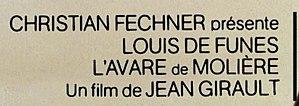
Extrait de l'affiche du film L'Avare (1980).
L'Avare est un film comique français réalisé par Jean Girault et Louis de Funès, sorti en 1980.